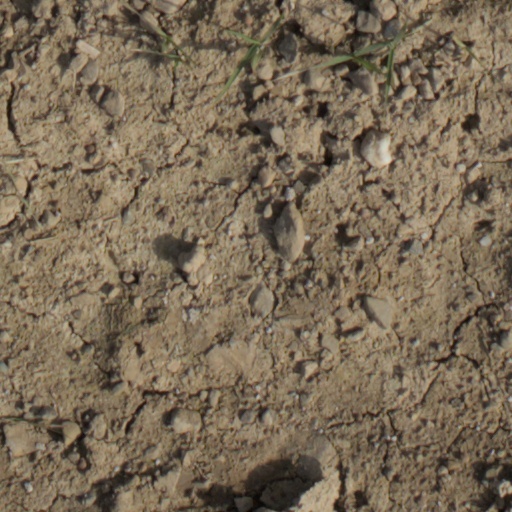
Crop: wheat